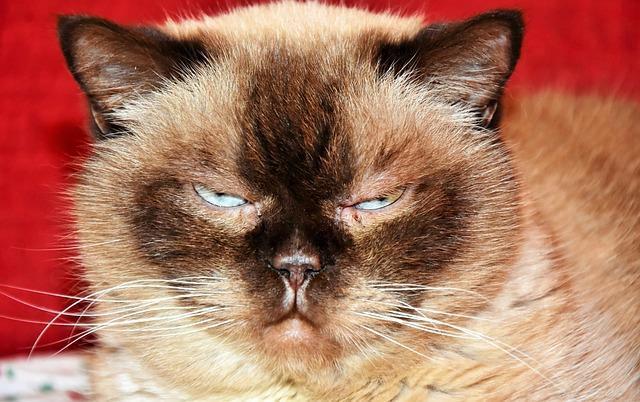
cat